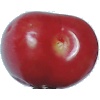
Label: Cherry 2